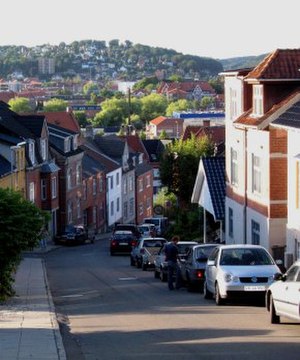
3. etape af Post Danmark Rundt 2011
Kiddesvej i Vejle.
Udsigt fra Kiddesvej i Vejle. (
"Tredje etape af Post Danmark Rundt 2011 var en 181,3 km lang etape. Den blev kørt den 5. august fra Aarhus til Vejle. Etapen blev betegnet som løbets ""kongeetape"", på grund af de 3 omgange på stigningen ved Kiddesvej i Vejle.